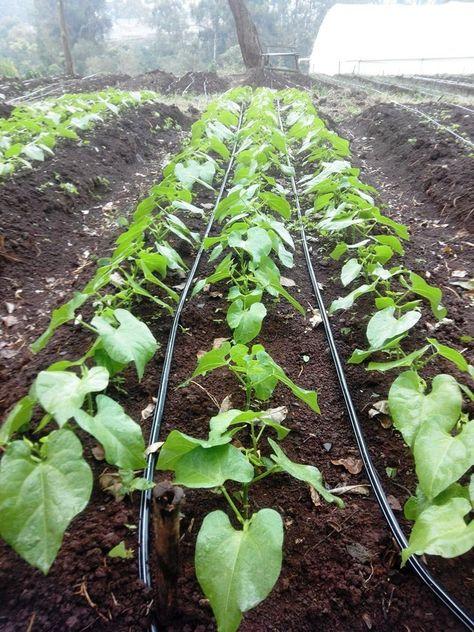
Shamba hili ambalo limetayarishwa vizuri sana linaonekana kuwa na mimea ambayo linanawiri vyema kabisa, huku chini yake kukikuwa na paipu zenye rangi nyeusi ambayo inatumika kunyunyuzia mimea hizi maji.